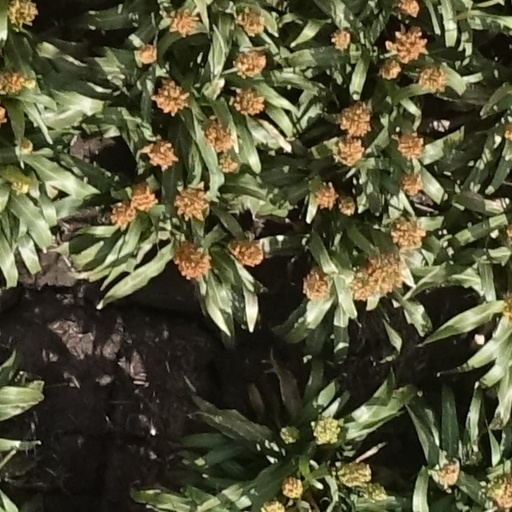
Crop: sorghum